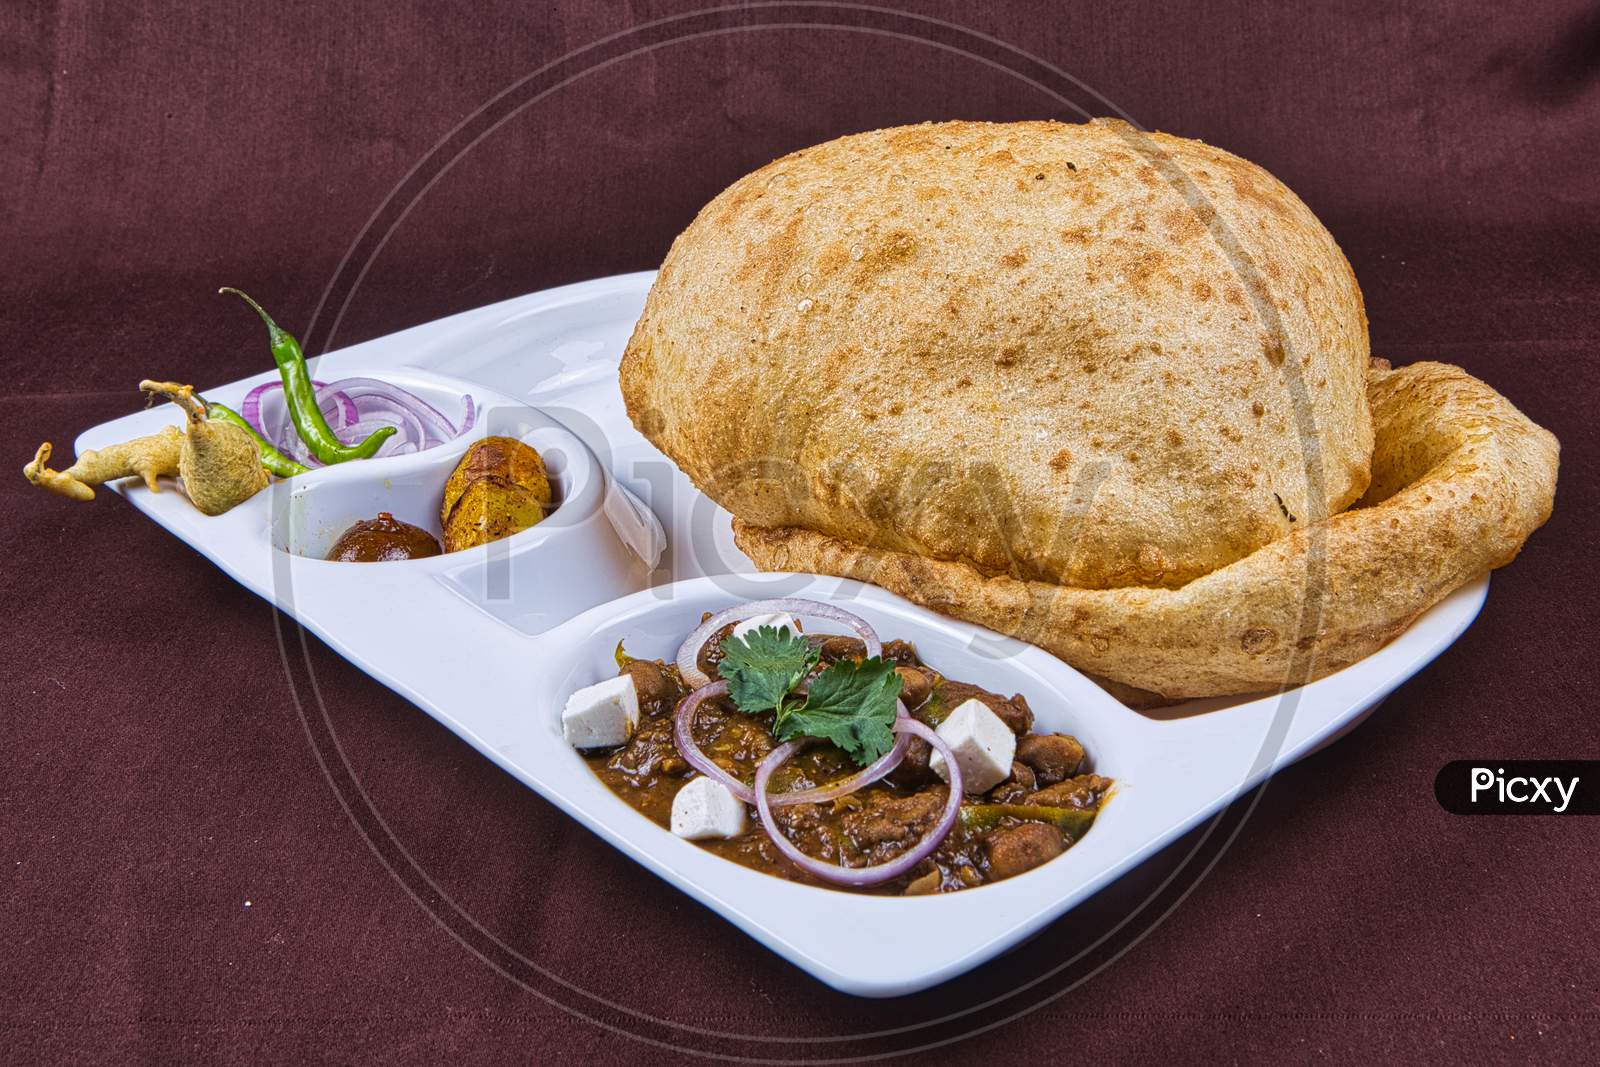
Dish: chole_bhature